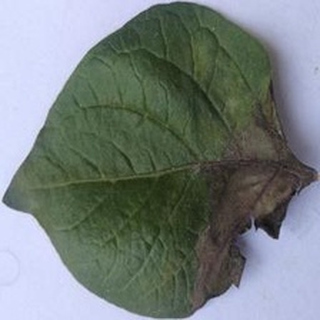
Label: potato_late_blight